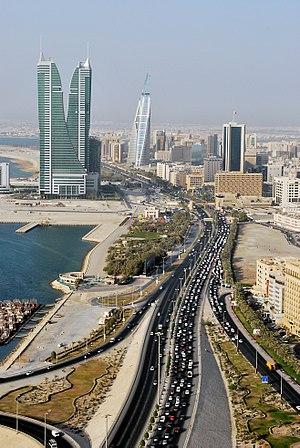
Manama est la capitale de Bahreïn, située dans le nord de l'île de Bahreïn, dans le golfe Persique. La plus grande ville du pays a une population d'environ 150 000 habitants, soit le quart de la population entière de Bahreïn.